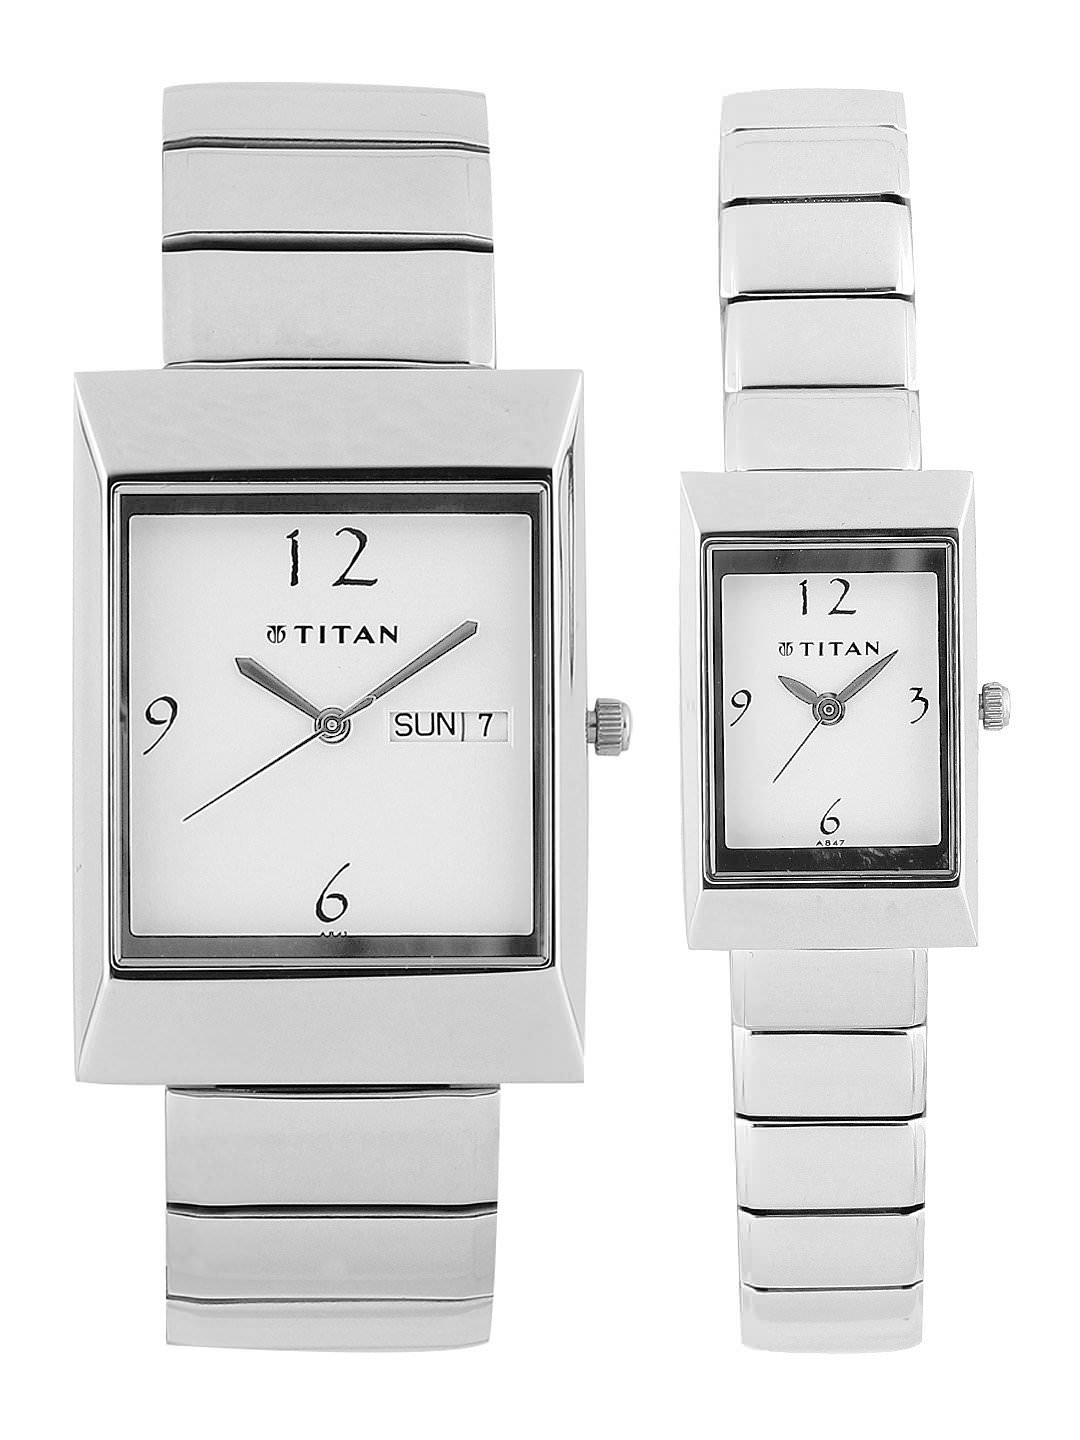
Titan Set of 2 His & Her White Dial Watches NB19572957SM01
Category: Accessories / Watches / Watches
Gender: Unisex
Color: White
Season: Summer 2017
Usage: Casual